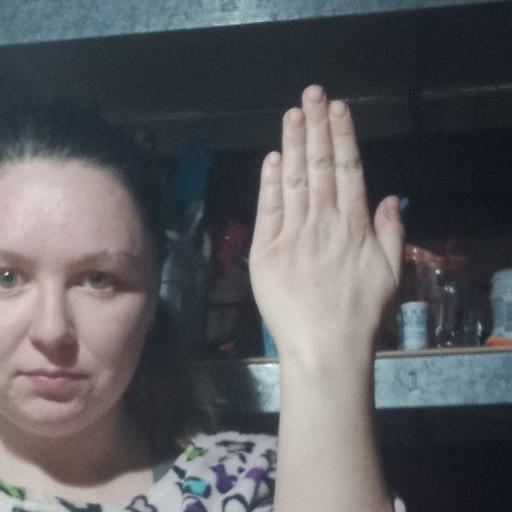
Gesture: stop_inverted